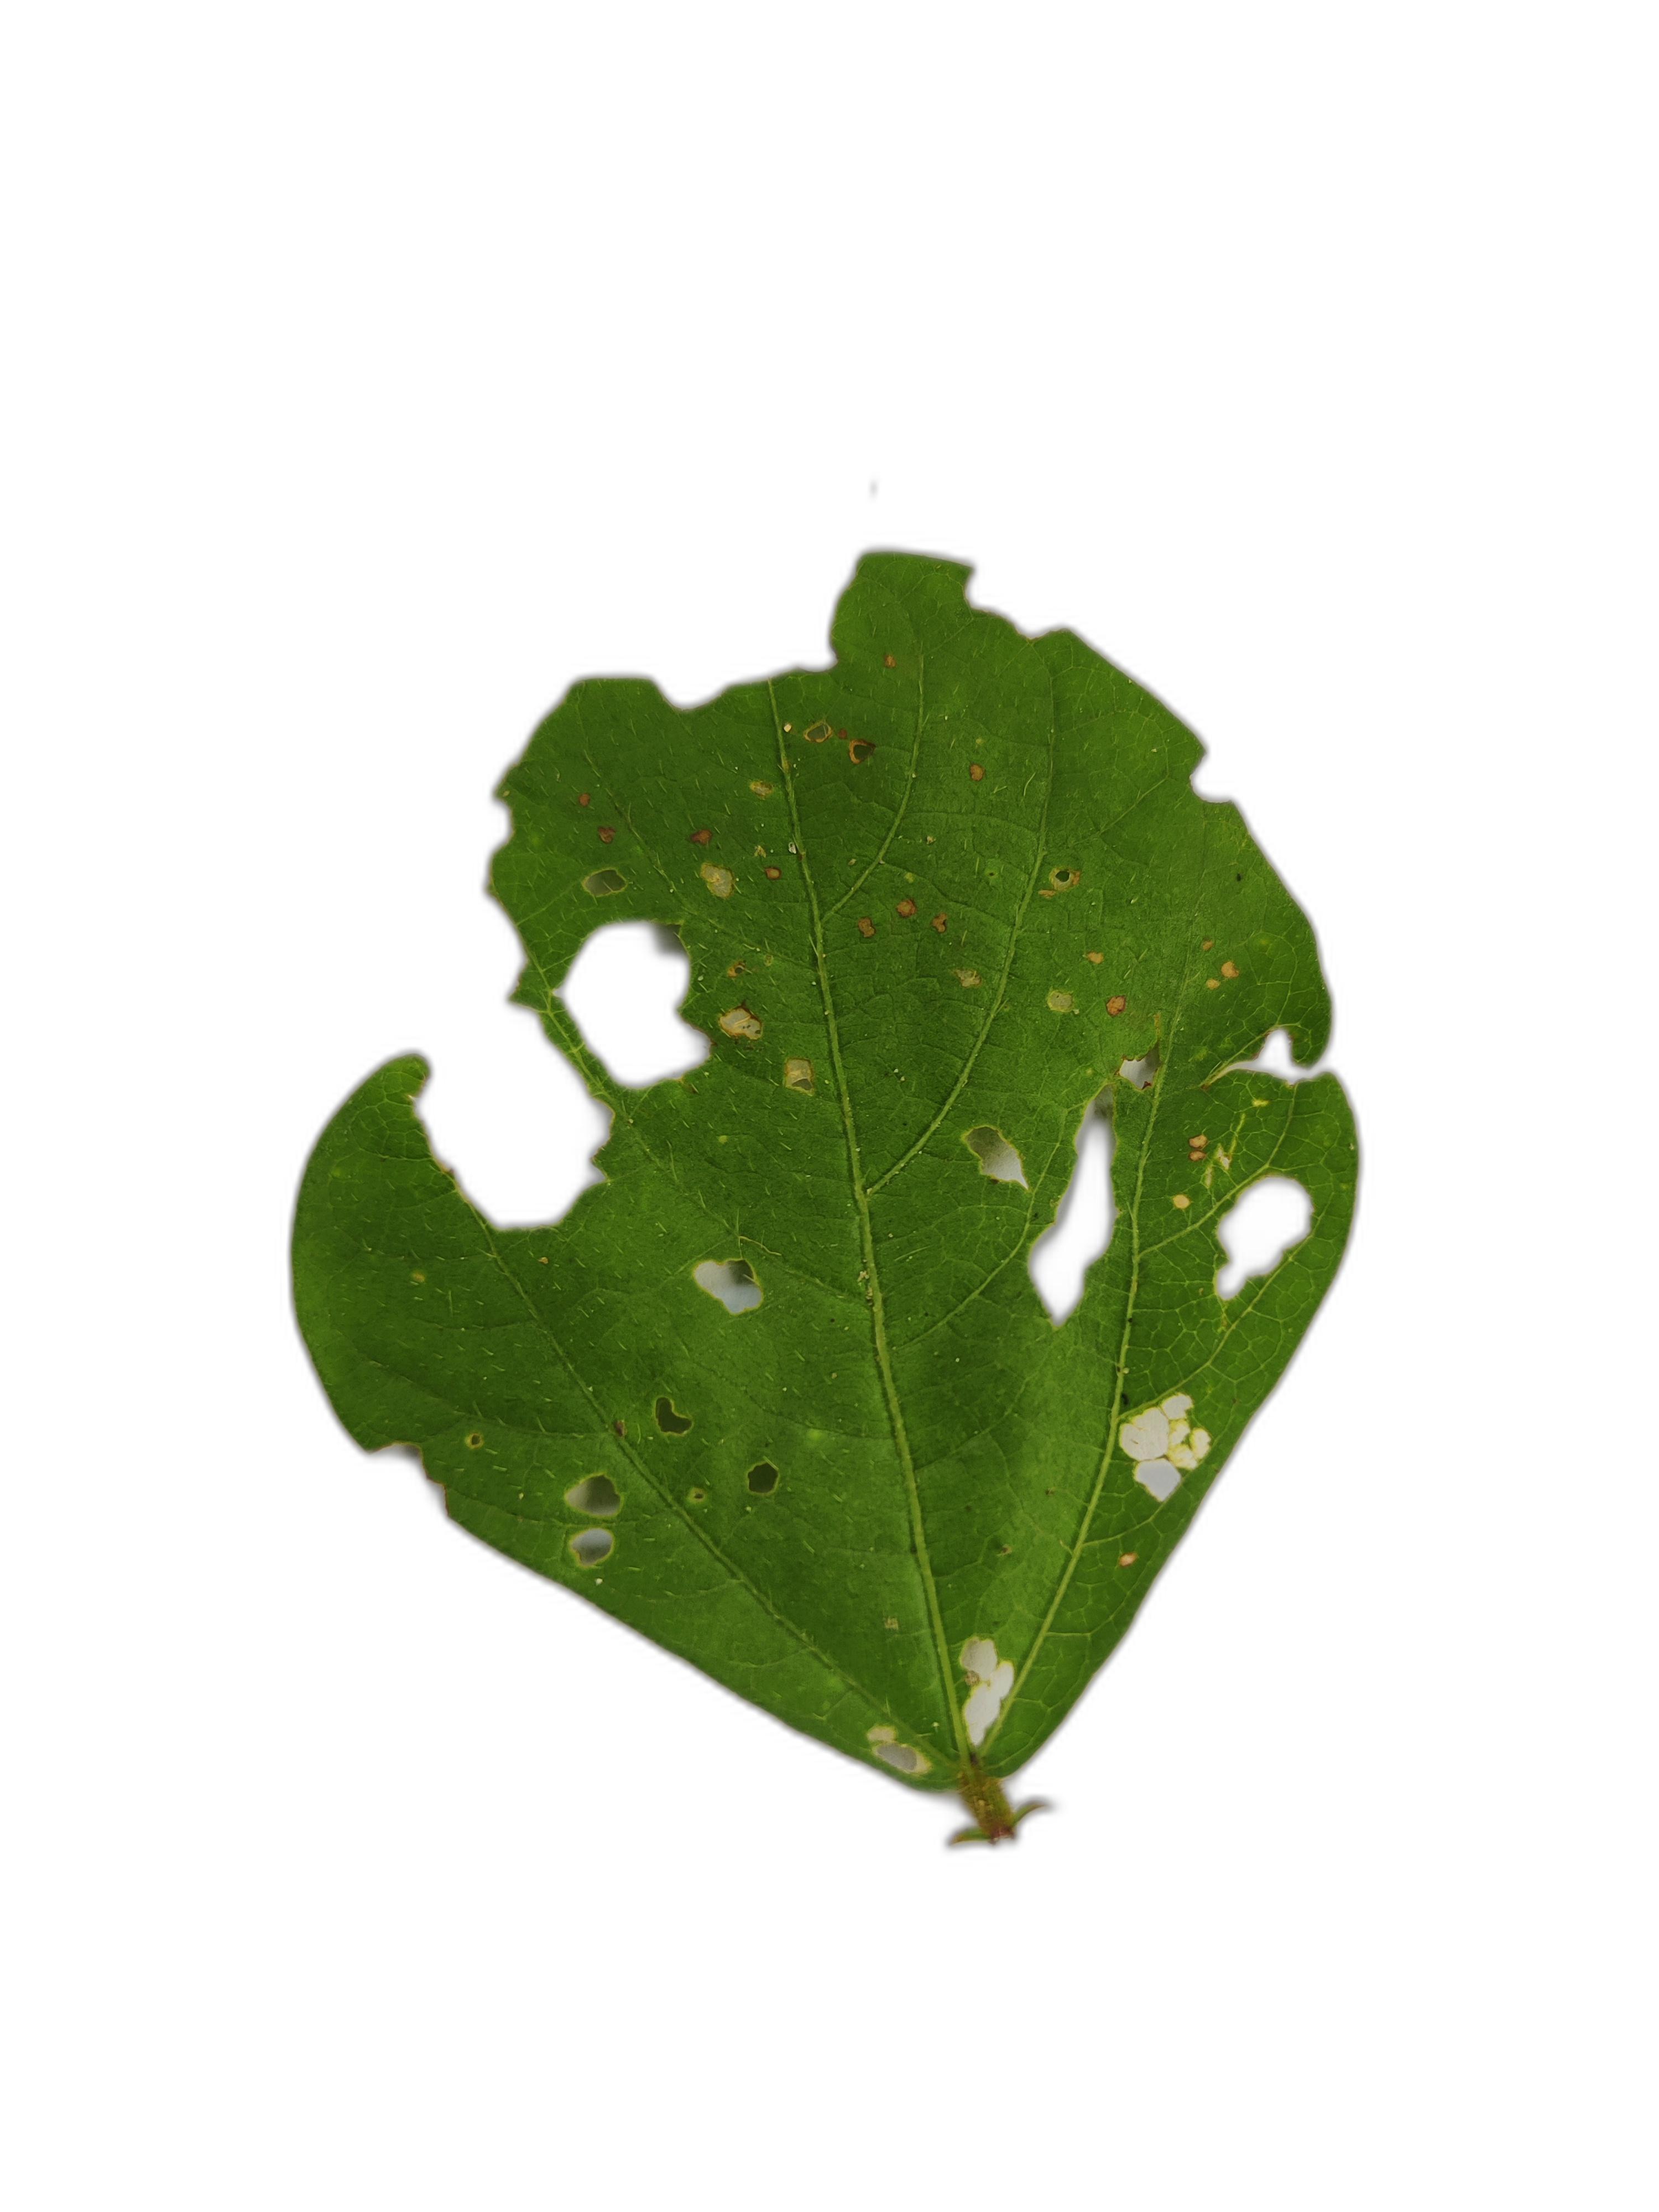
Label: Cercospora leaf spot